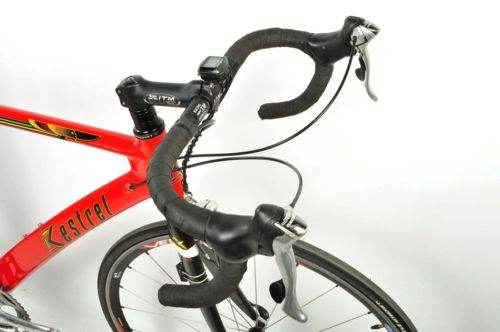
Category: bicycle